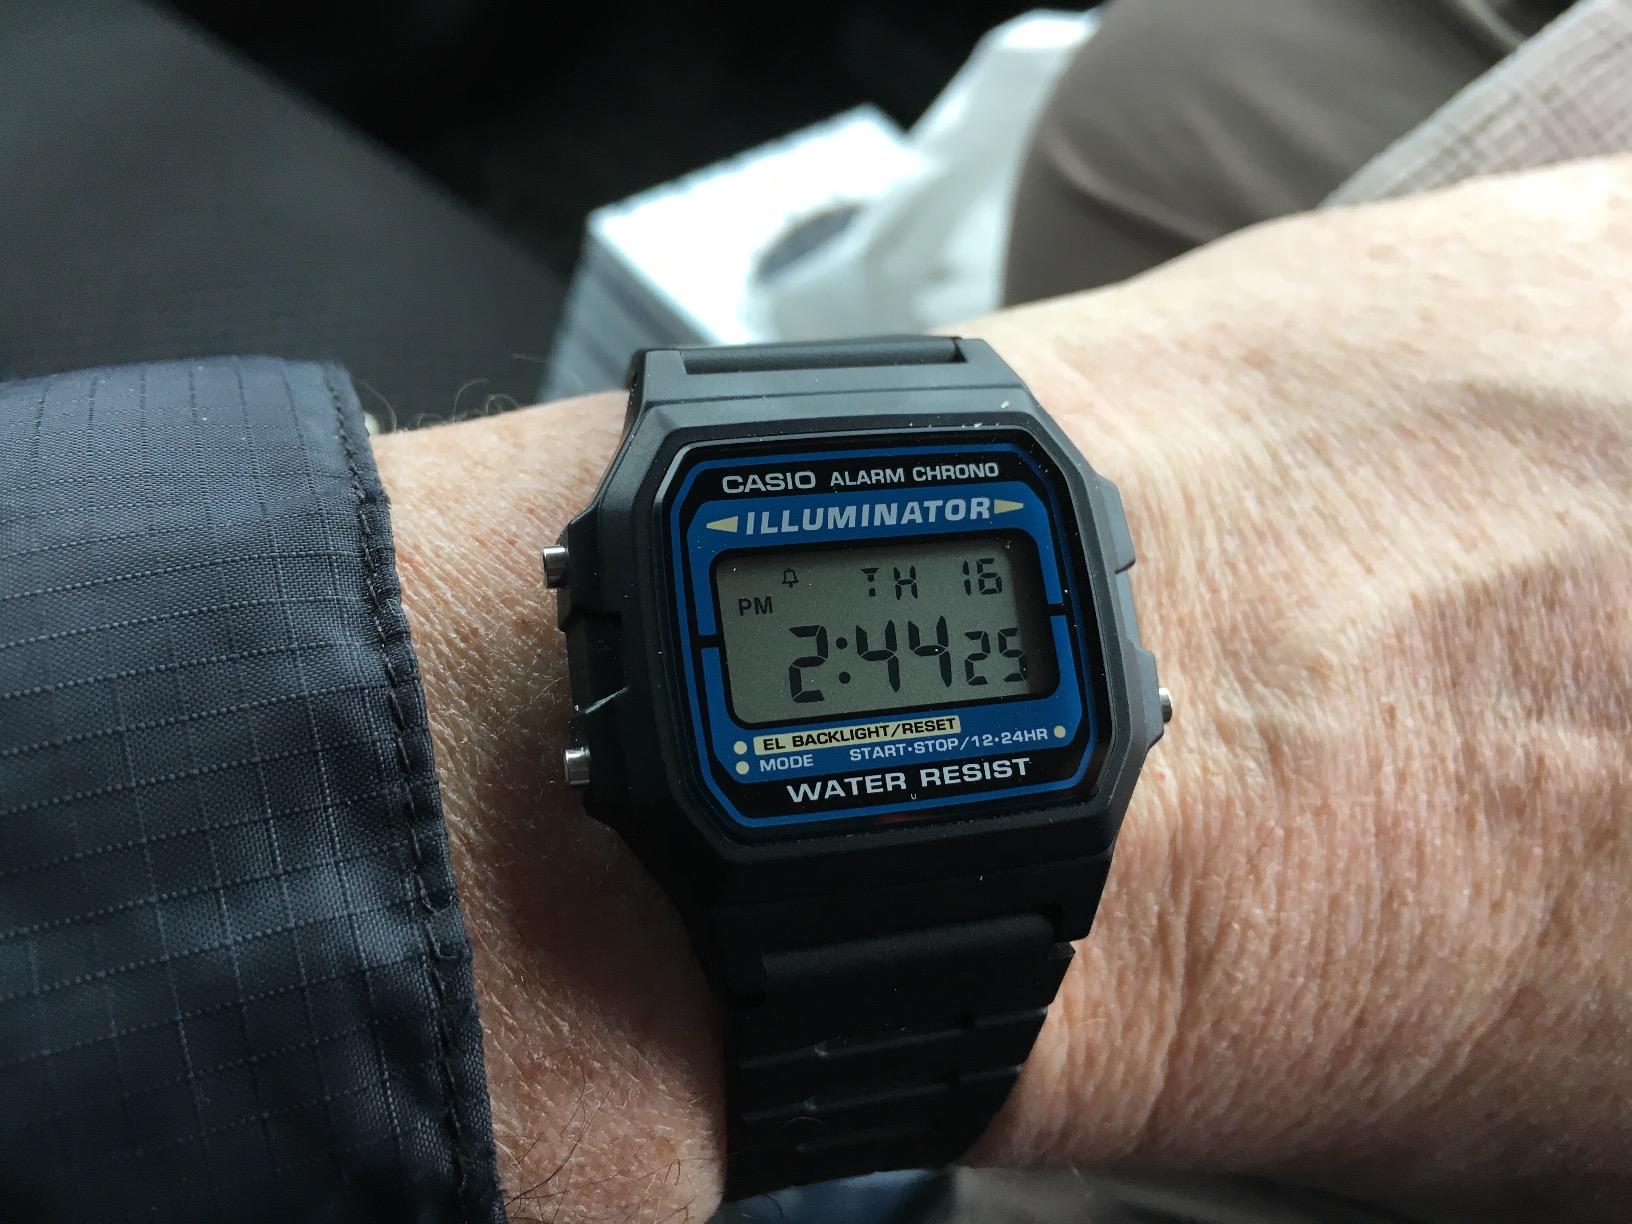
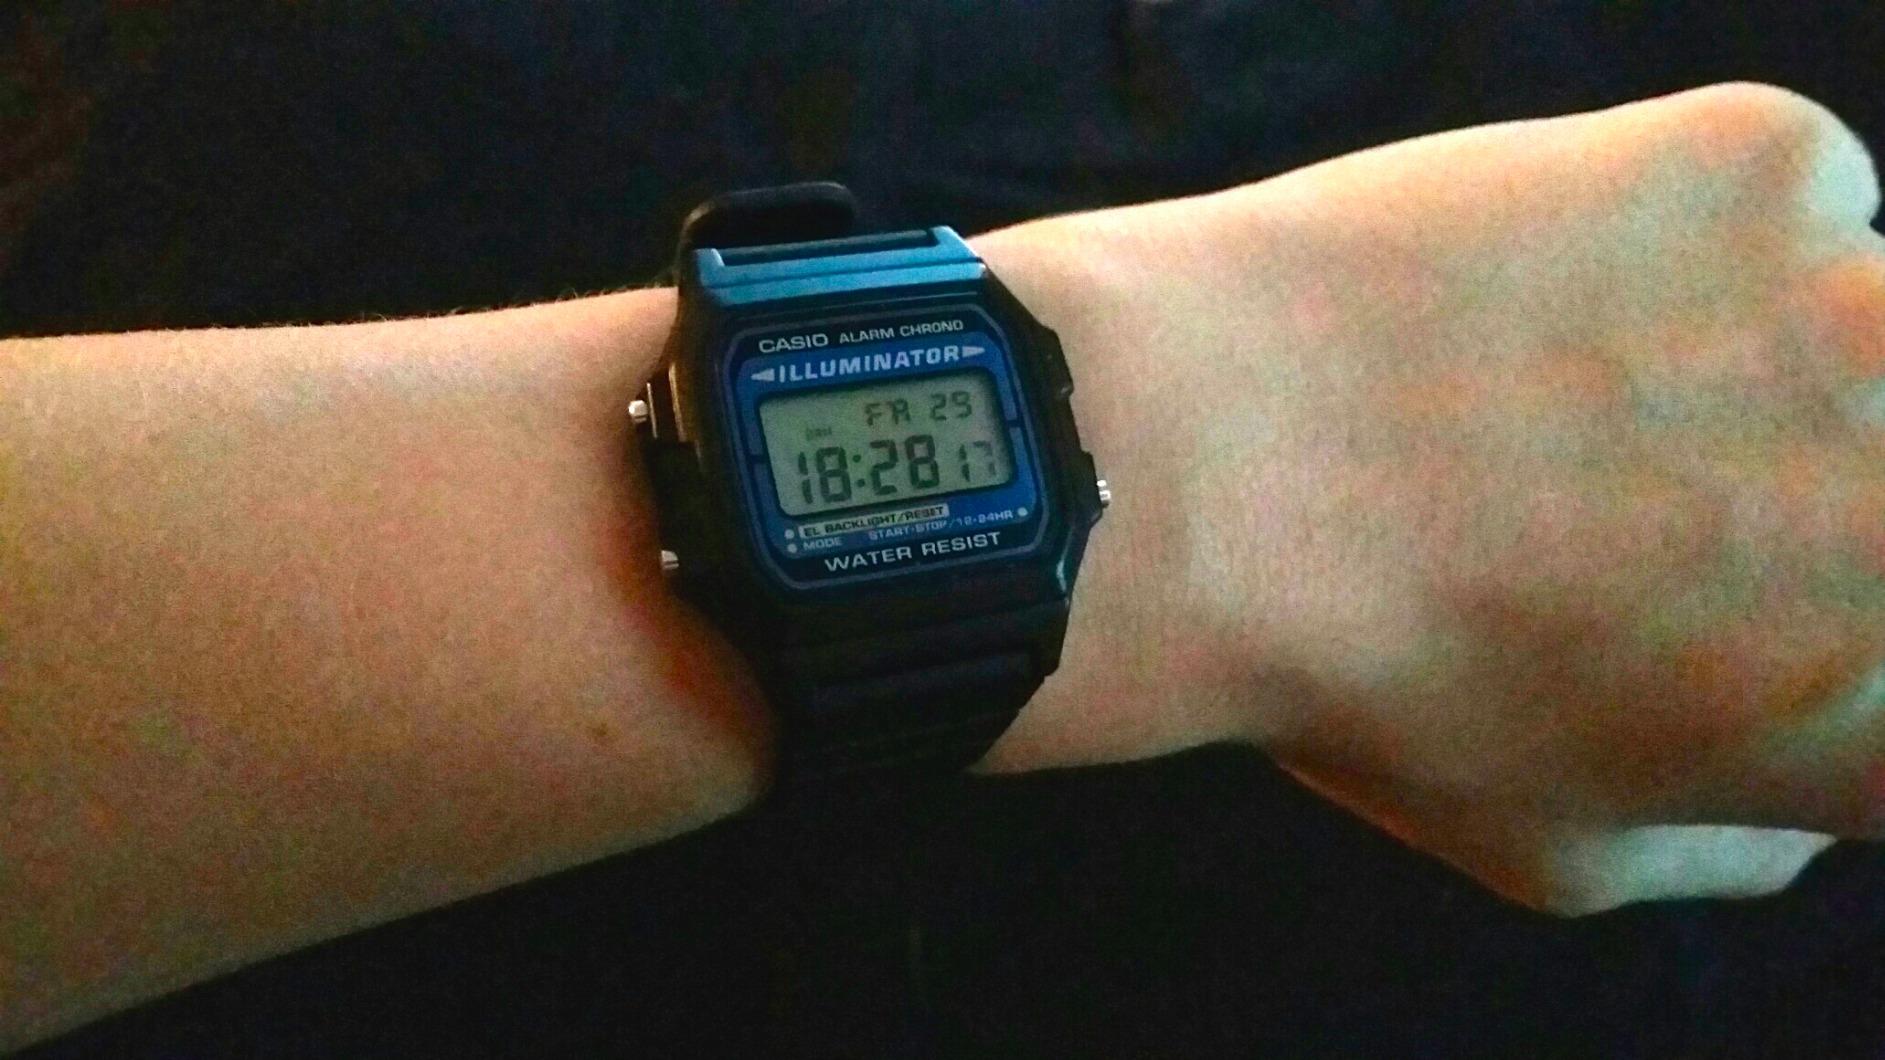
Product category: accessories_watch
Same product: yes